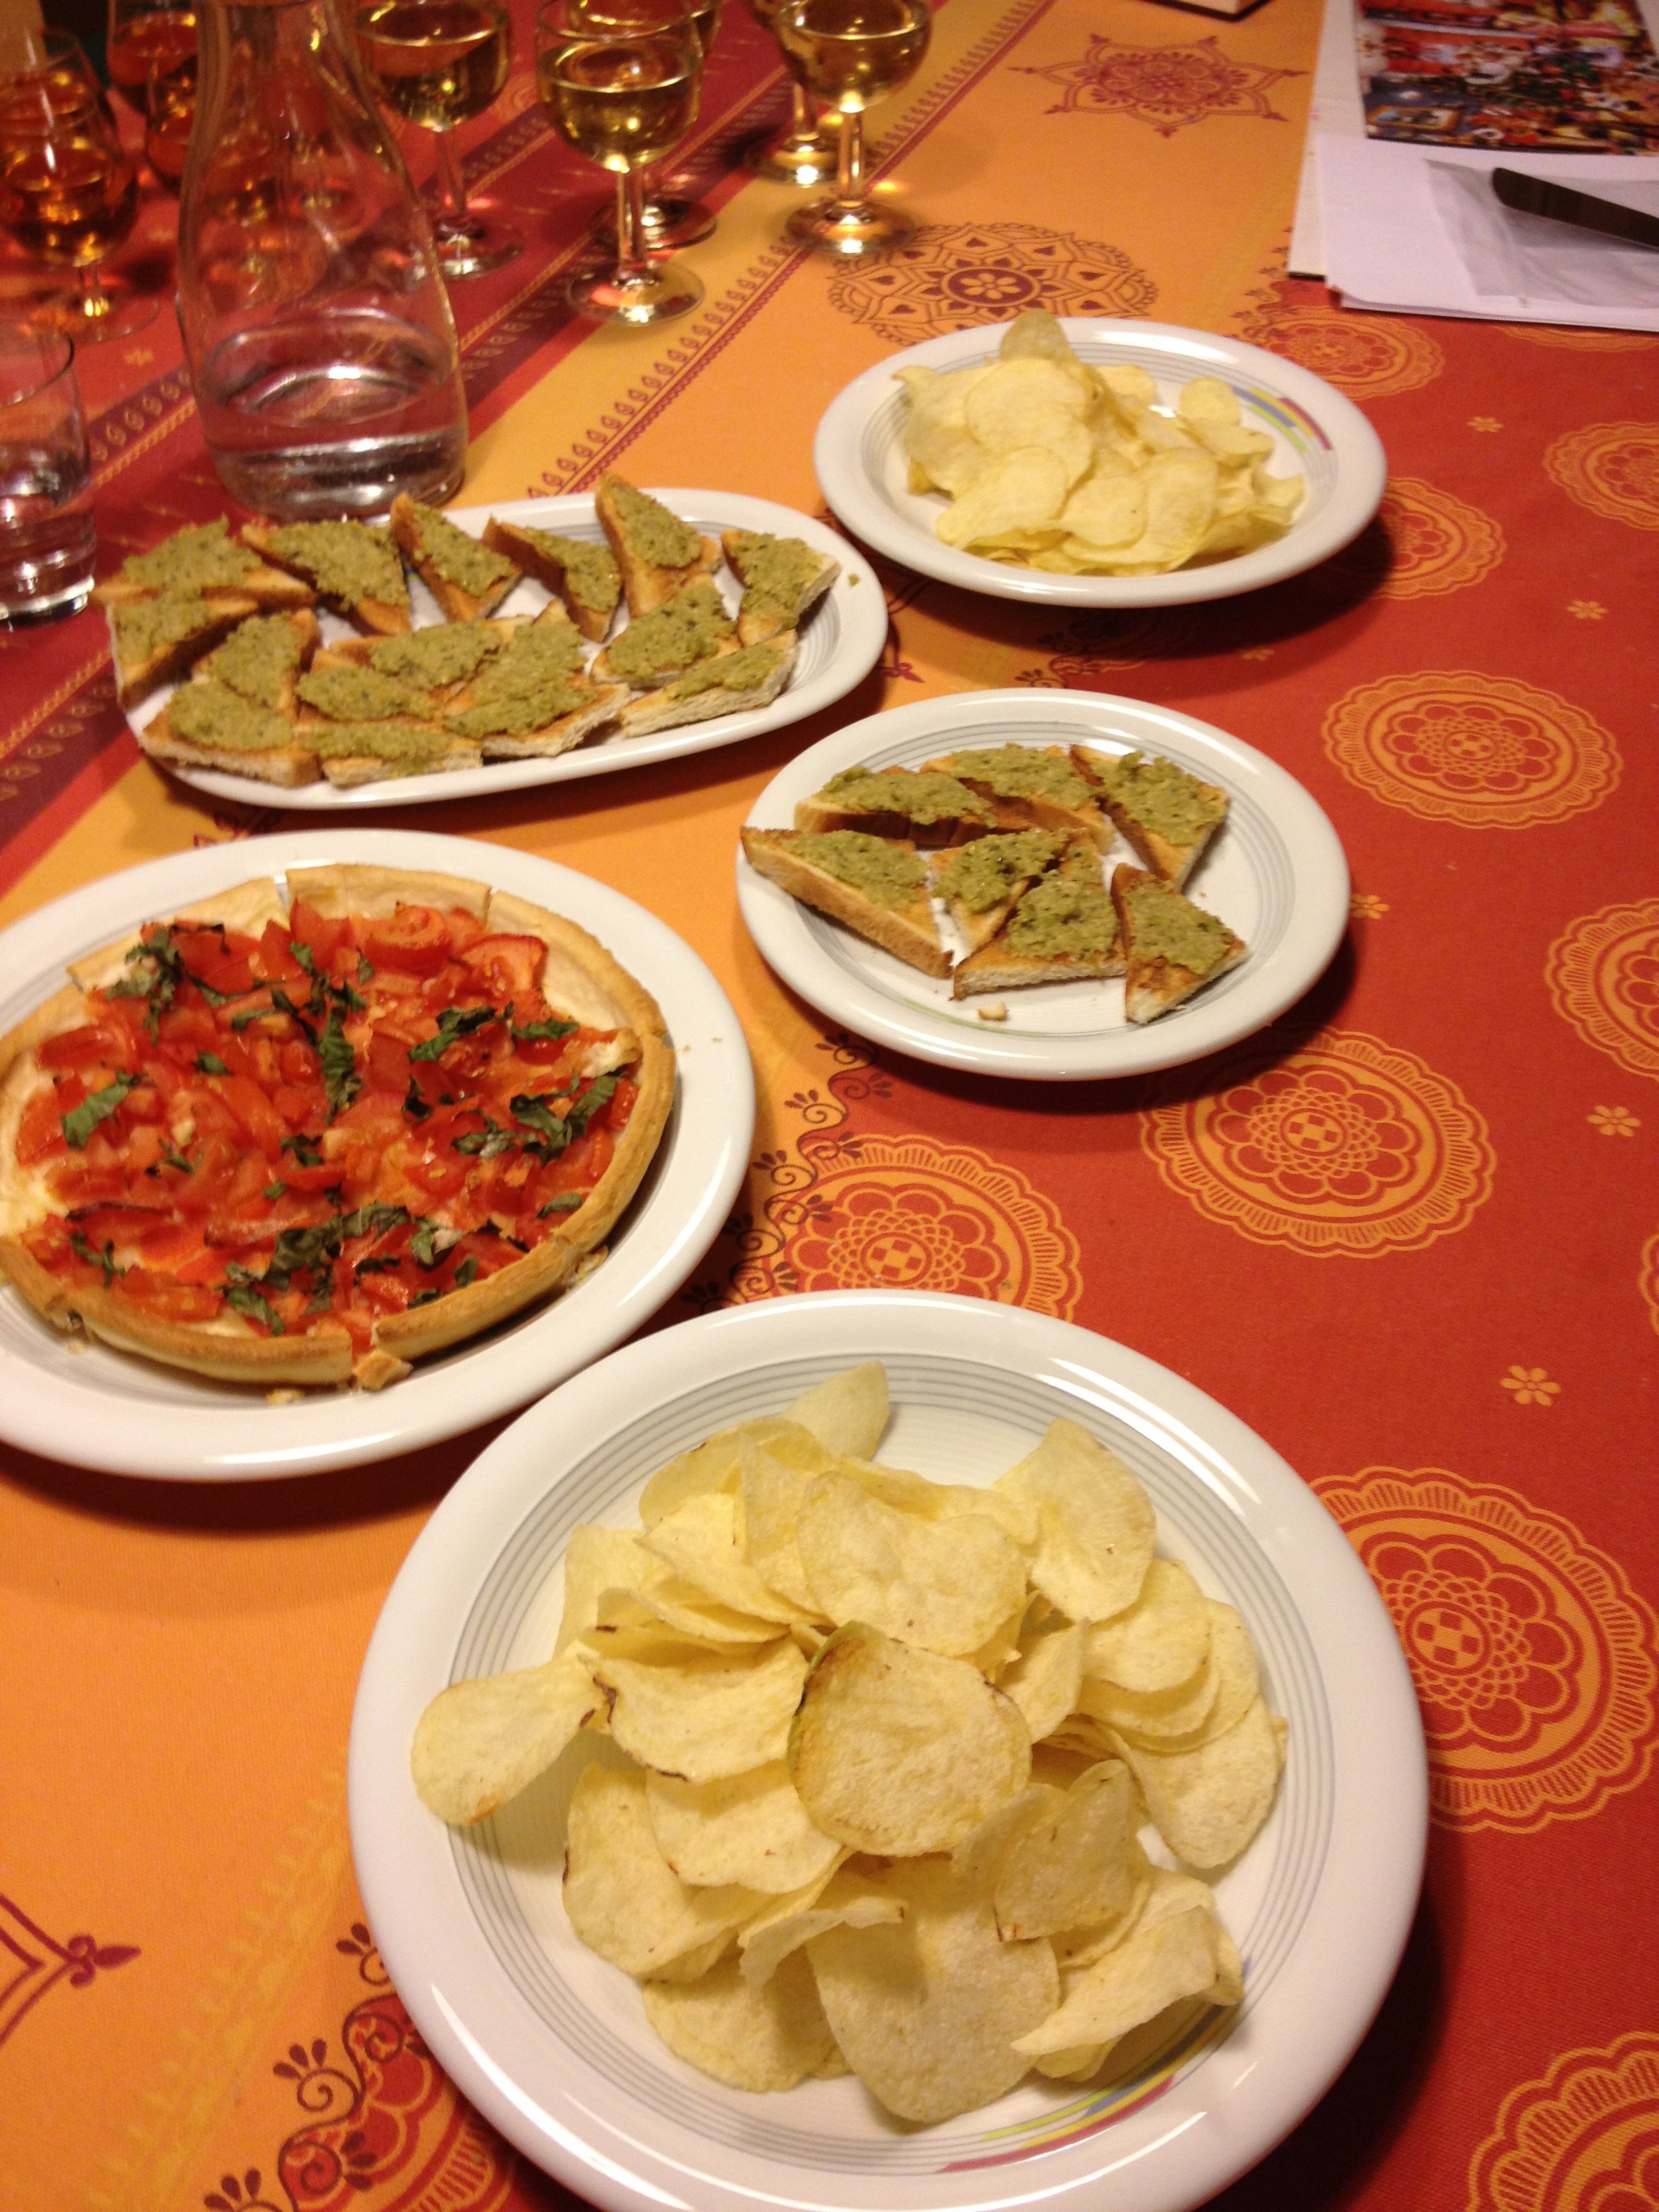
dish, meal, food, breakfast, snack, cuisine, delicious, asian food, tasty, snacks, supper, chips, appetizers, chinese food